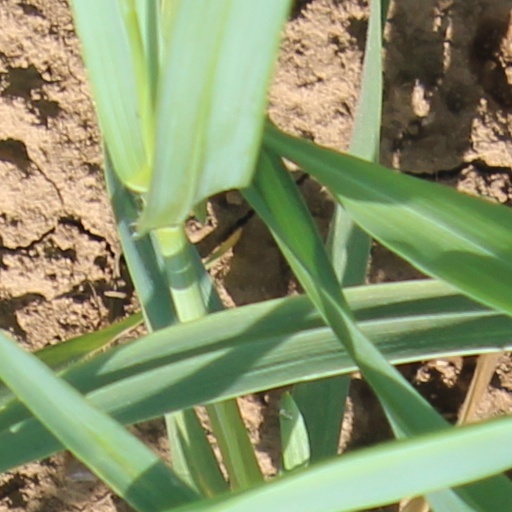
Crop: wheat